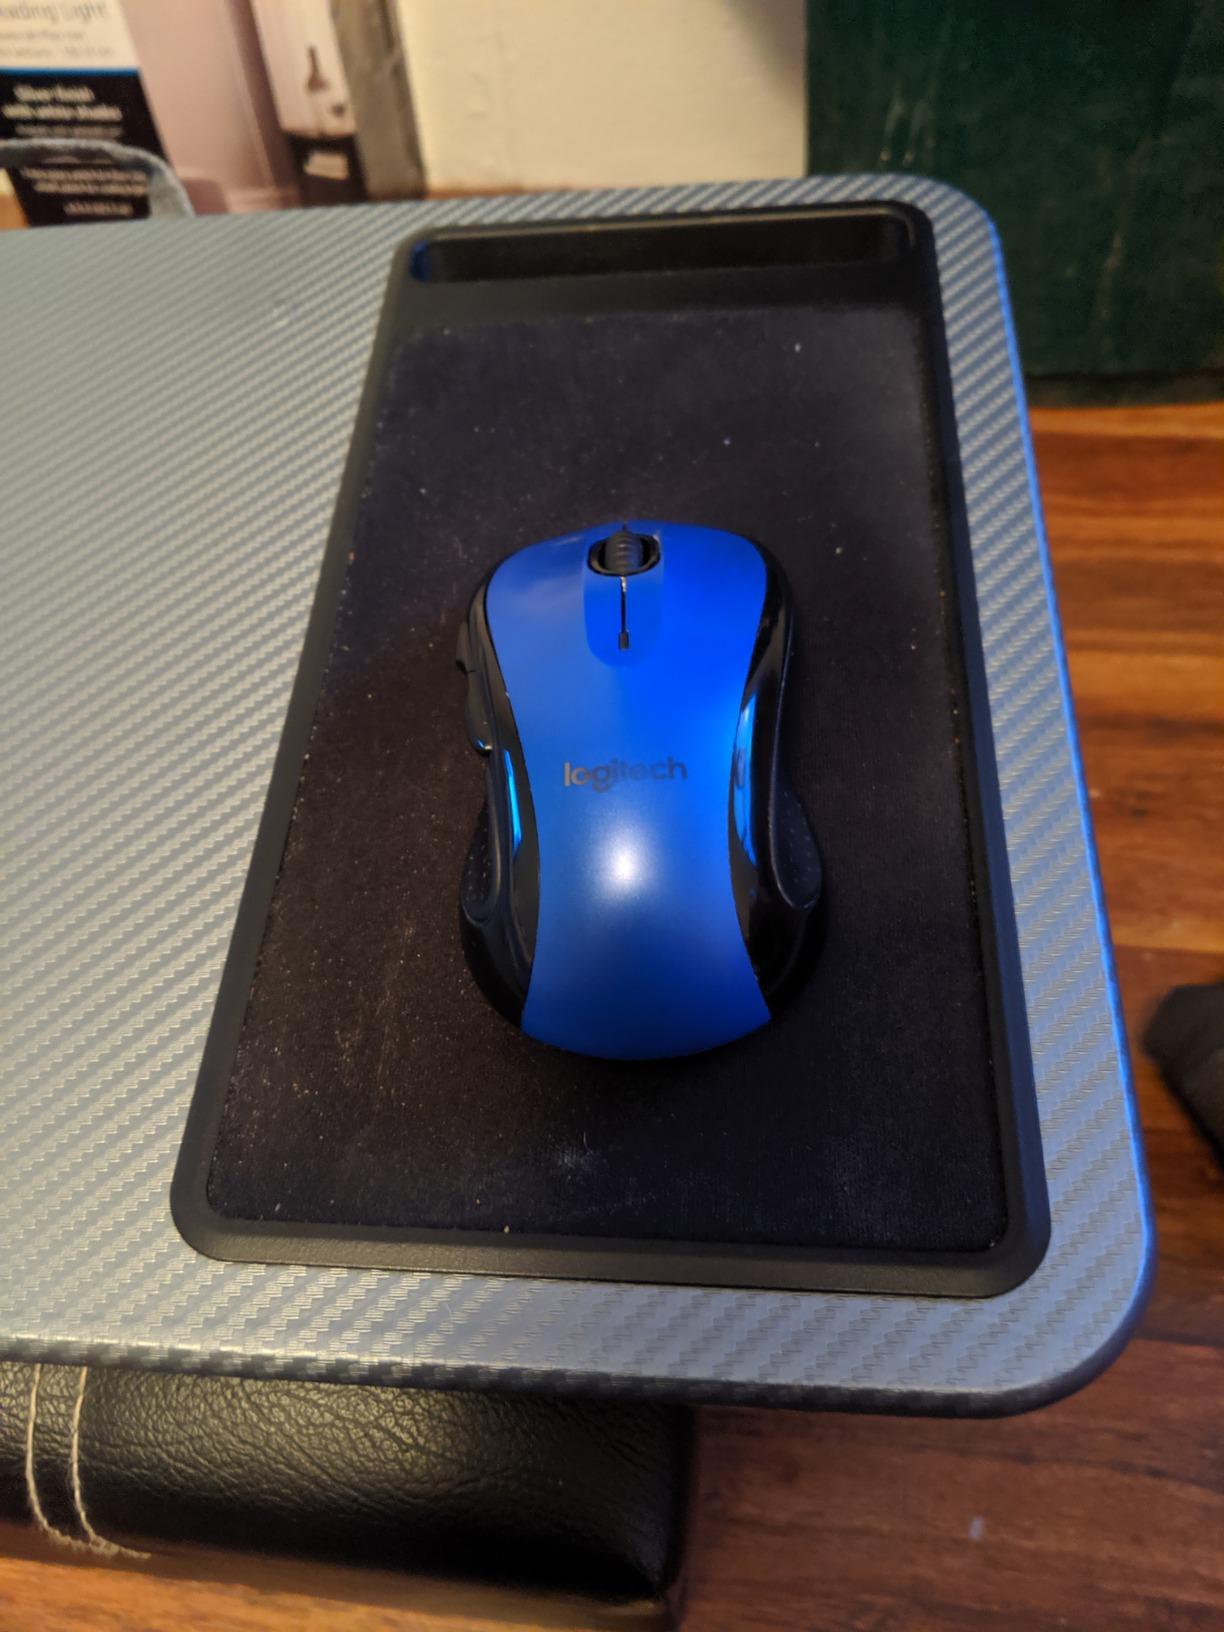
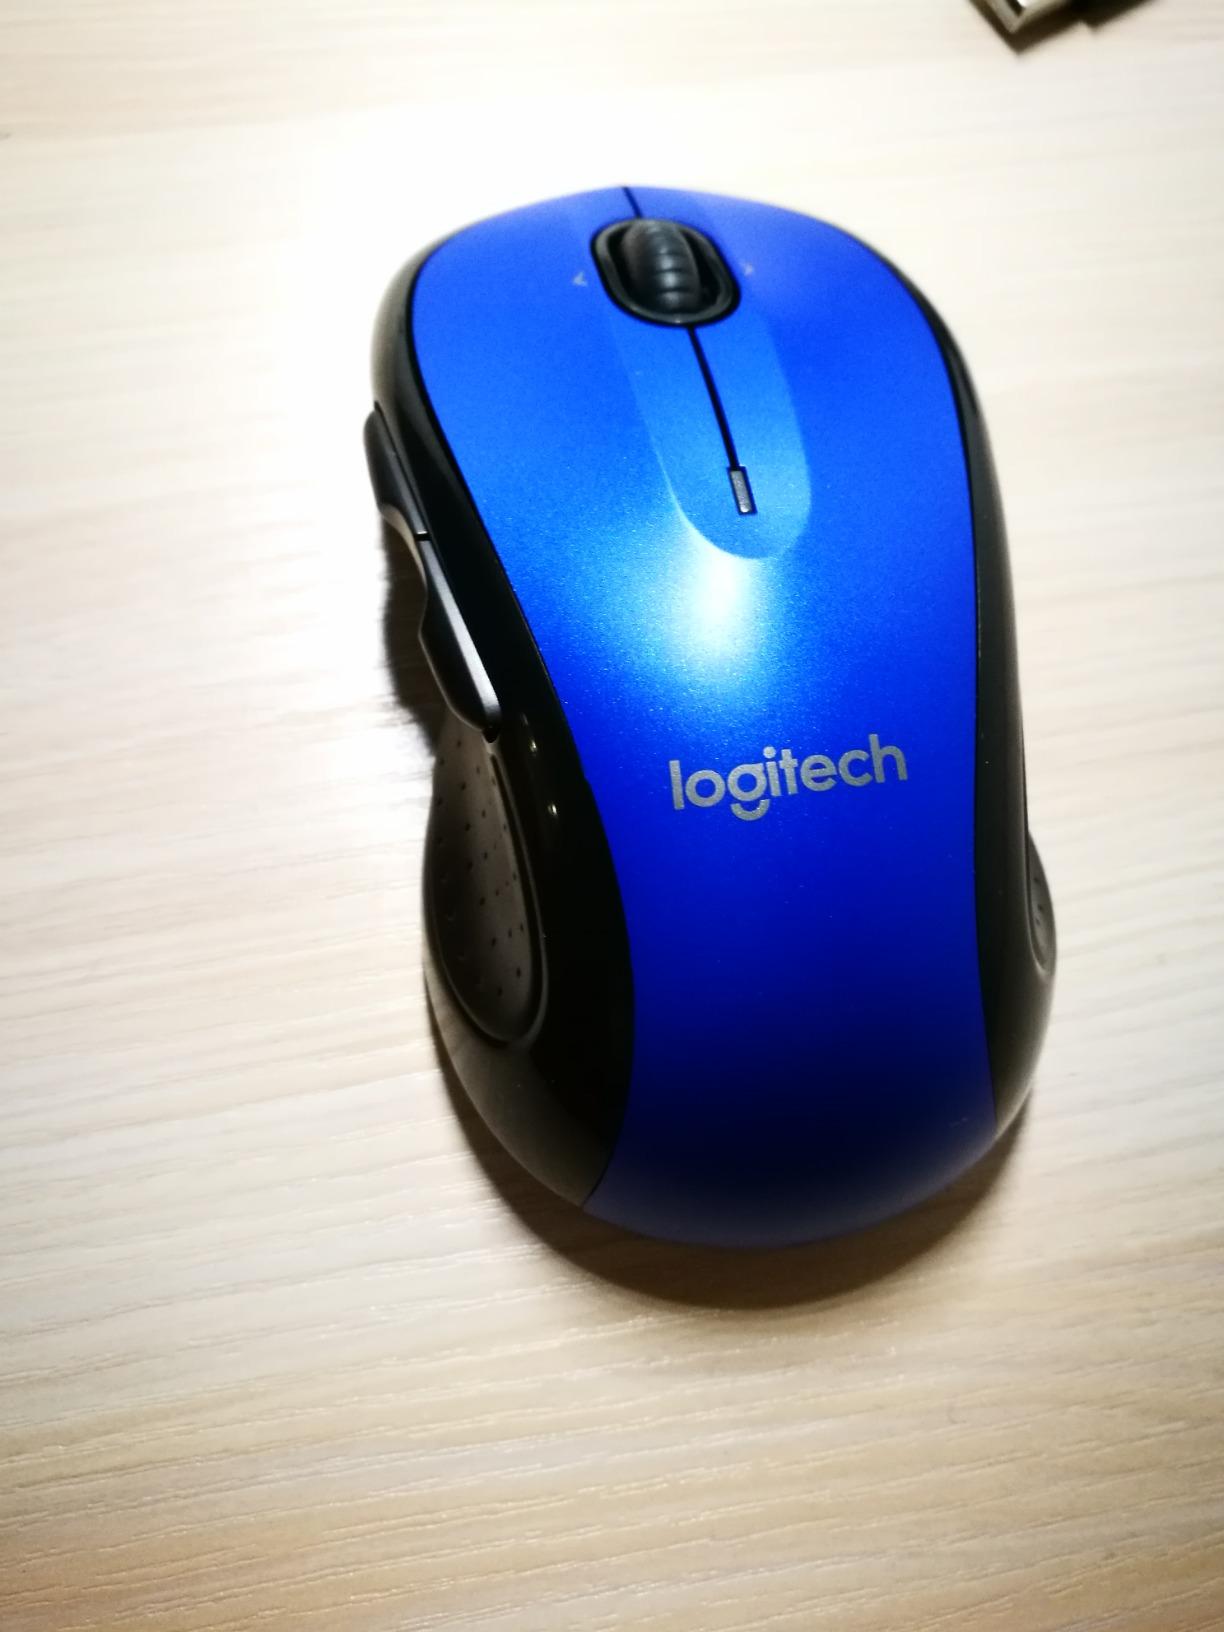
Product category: mouse
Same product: yes